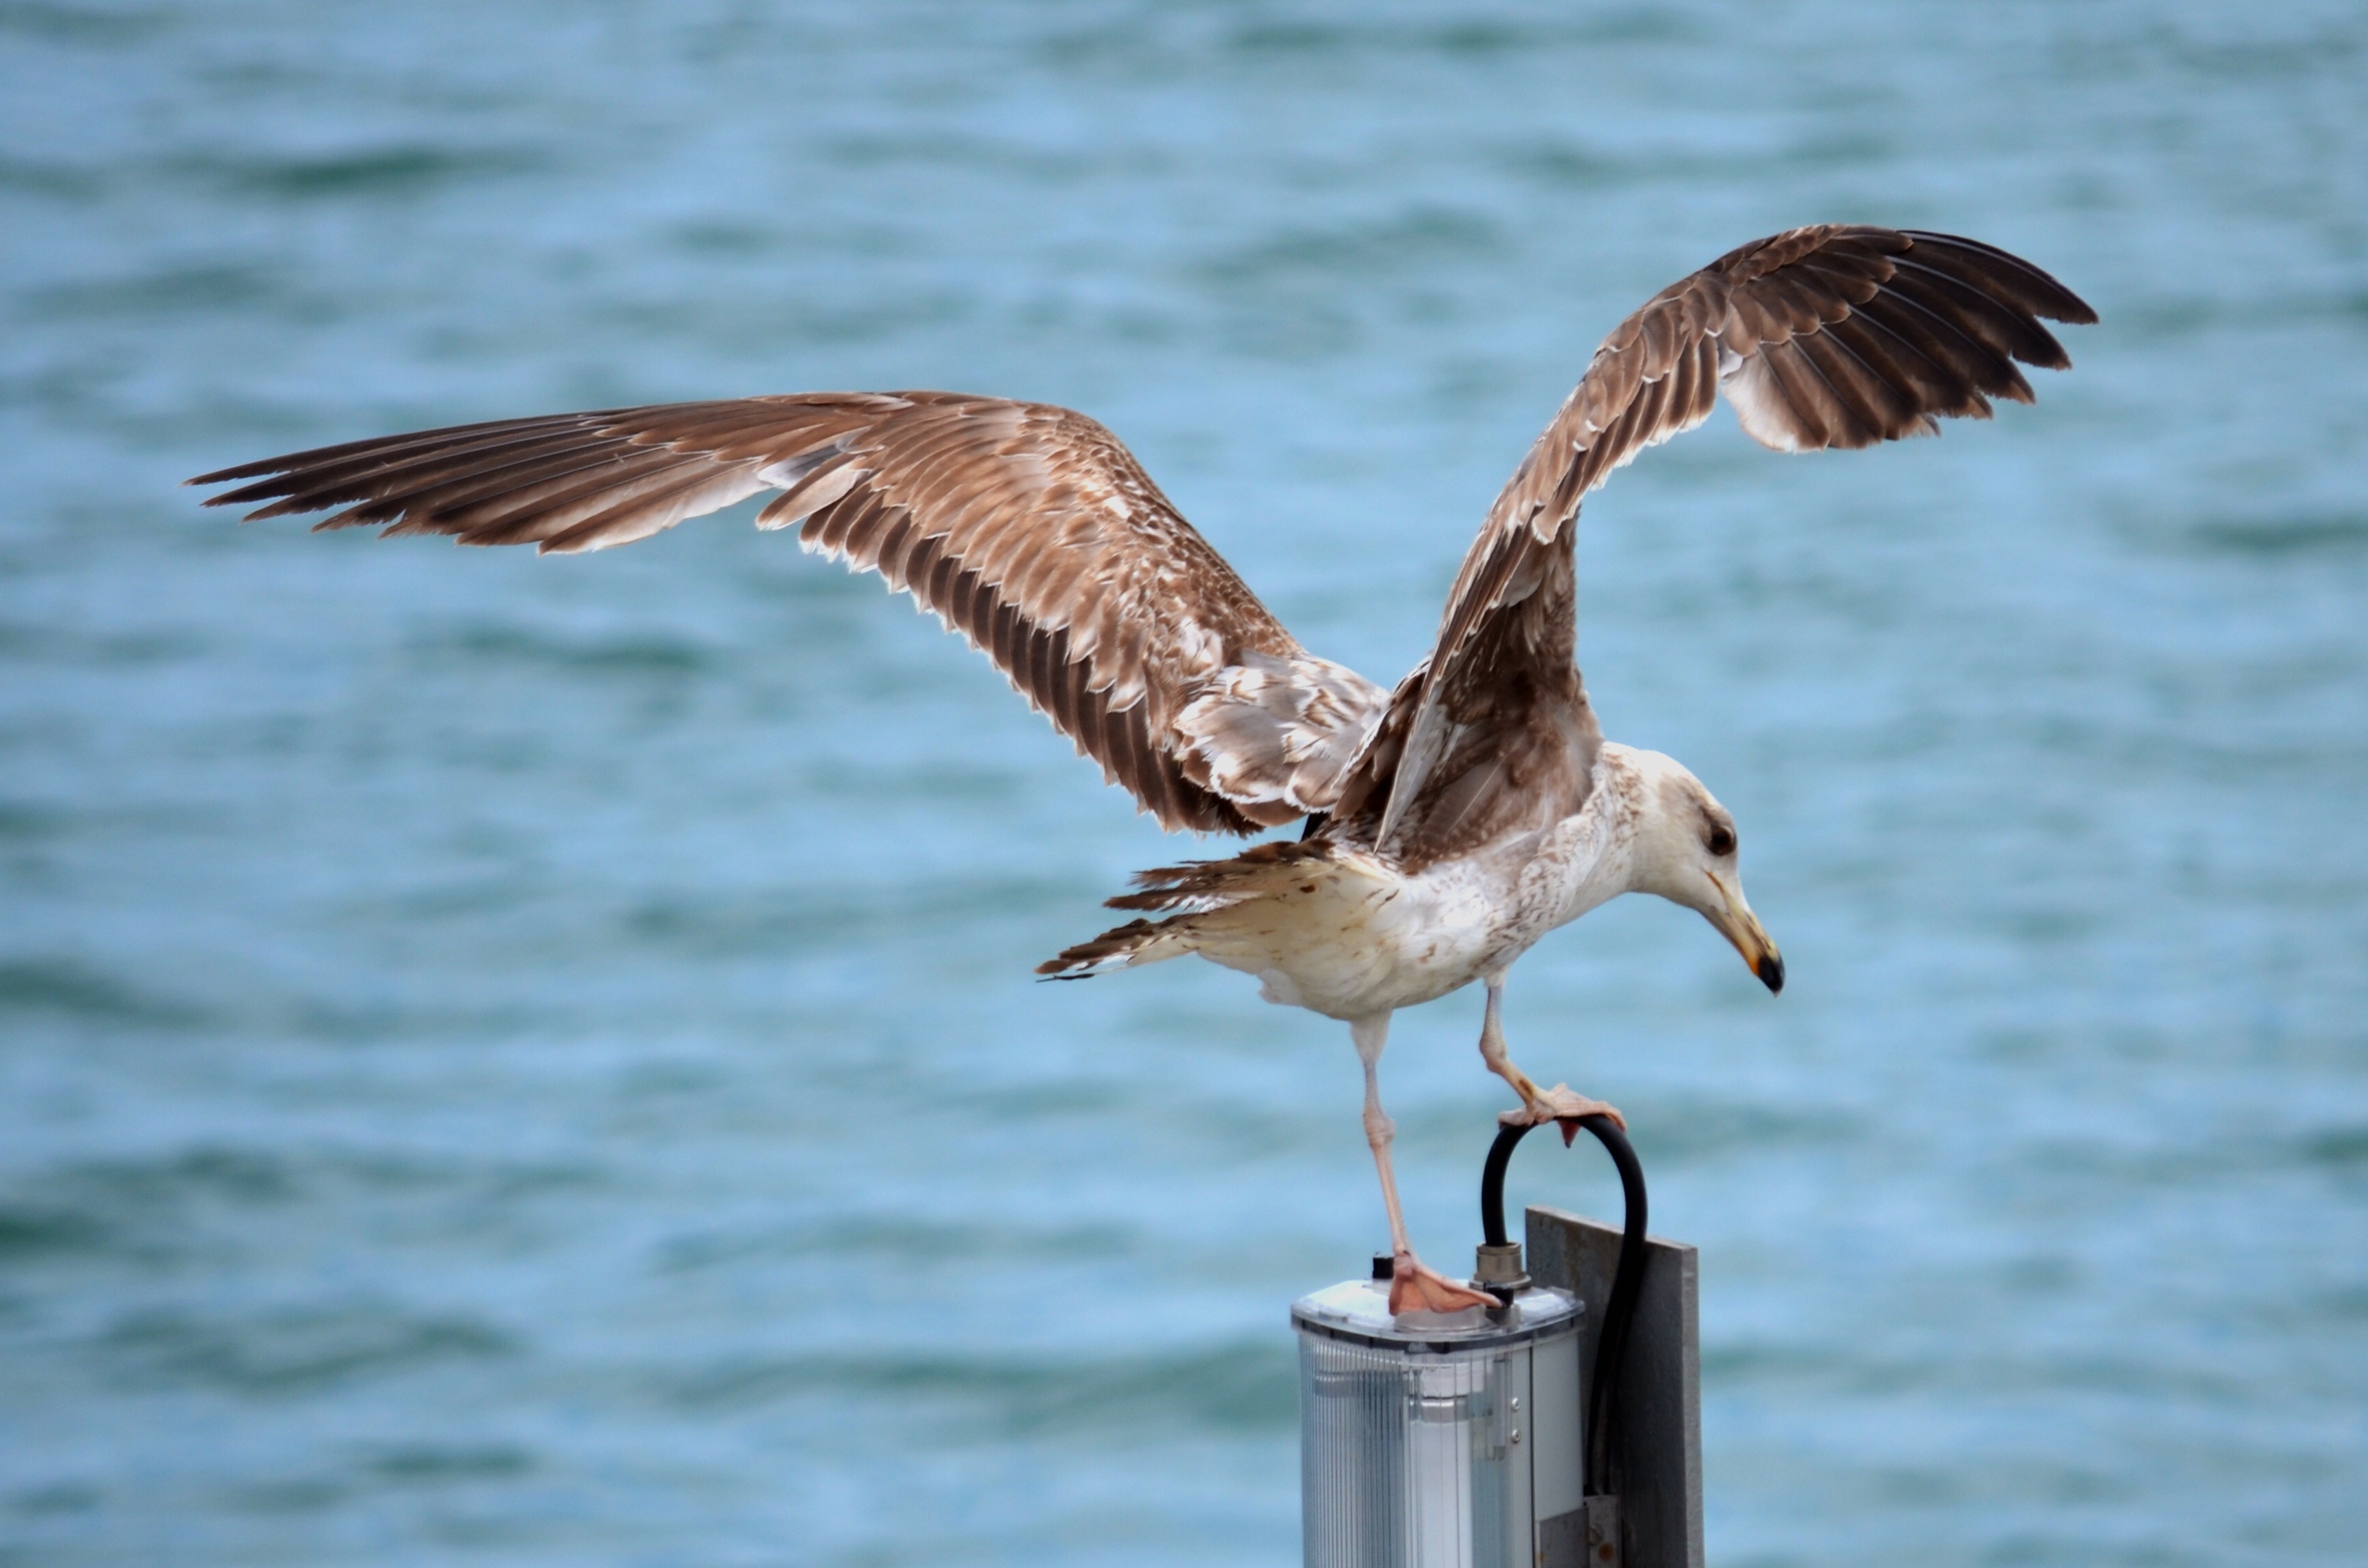
sea, water, bird, wing, animal, seabird, seagull, wildlife, gull, beak, fauna, vertebrate, shorebird, charadriiformes, european herring gull